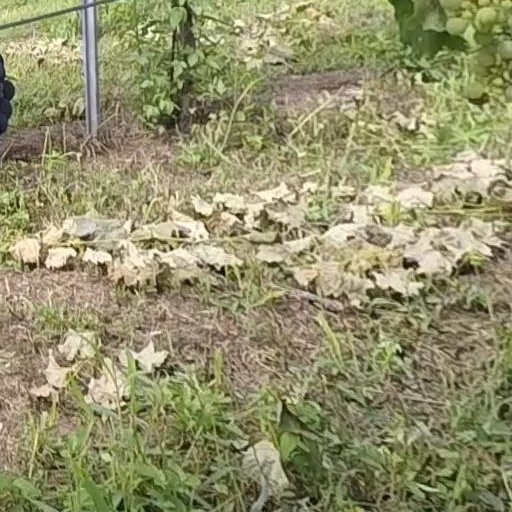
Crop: grape